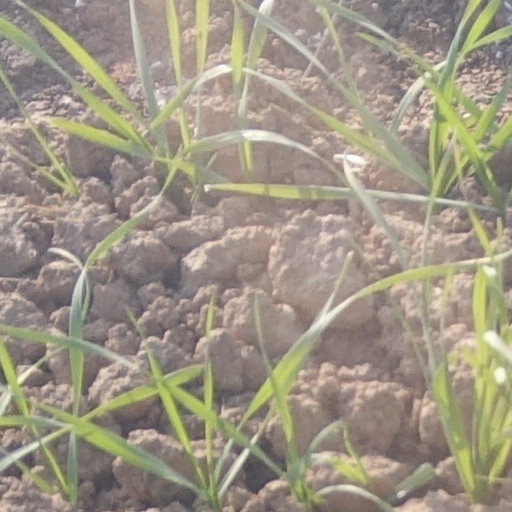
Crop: wheat